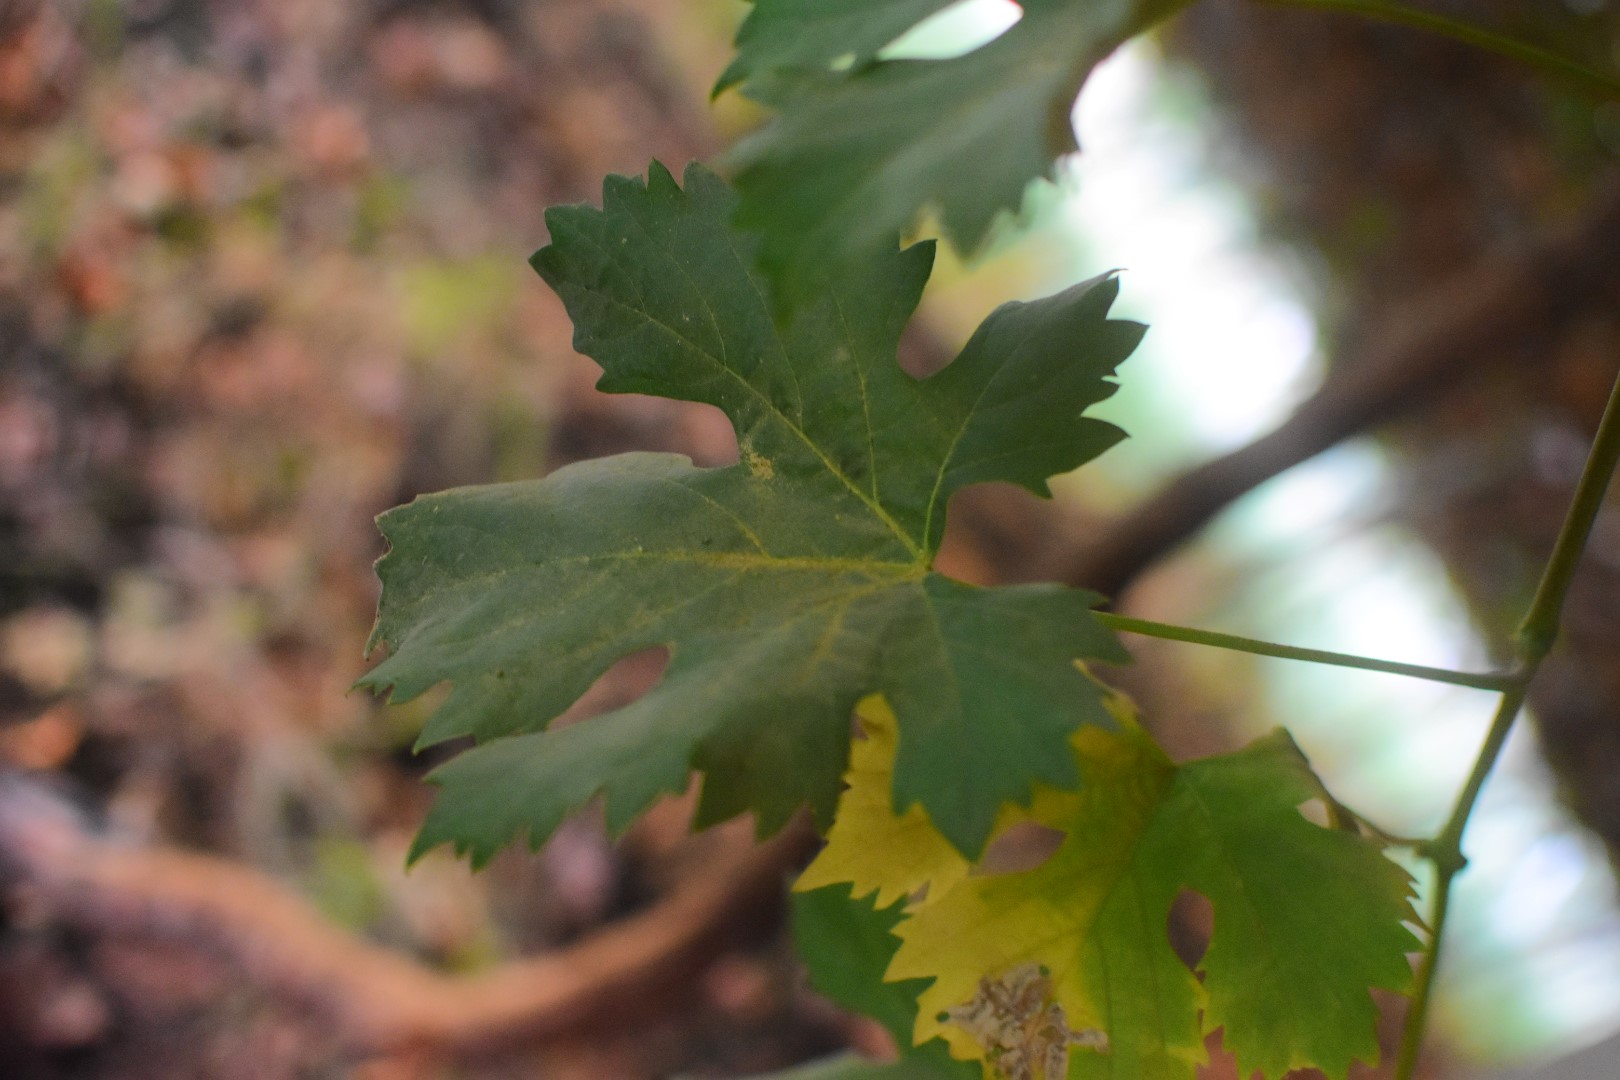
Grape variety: Aswud Balad